Puente de Piedra (Zaragoza)

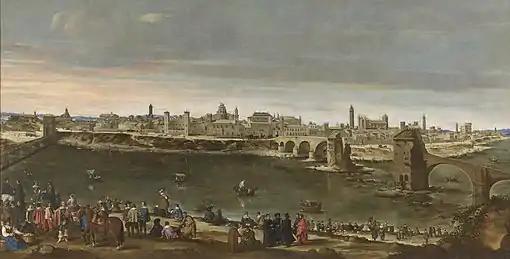
View of Zaragoza (1647), Juan Bautista Martínez del Mazo

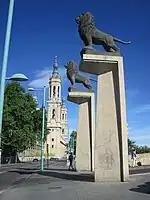
The lions on the pillars

In 1659 the bridge was reconstructed. Architect restored two destroyed towers and expanded the bridge piers. In 1789, architect Agustín Sanz strengthened the Ebro's bank at the Monastery of St. Lazarus to prevent the risk of flooding of the bridge. The reconstruction of the bridge was of great economic importance for the development of the region and all the country.